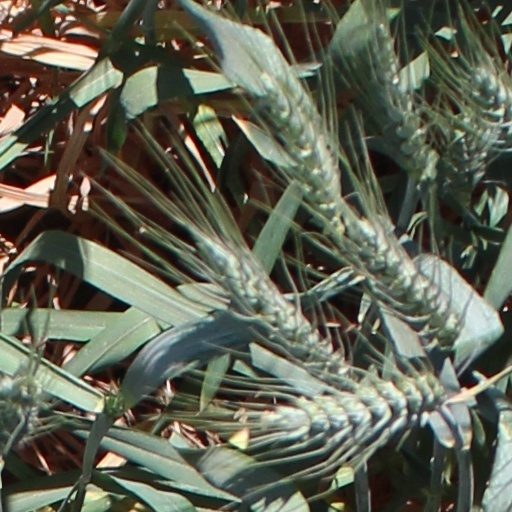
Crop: wheat